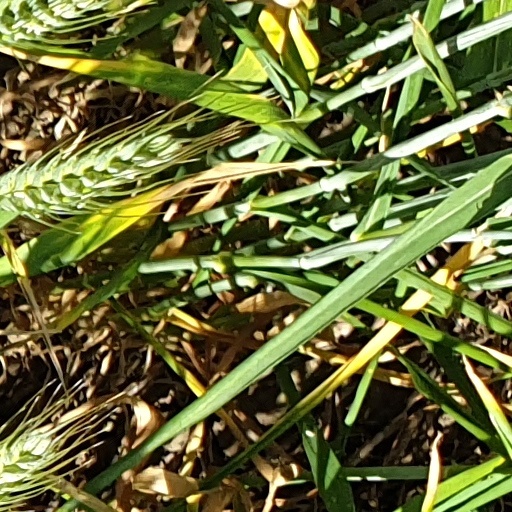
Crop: wheat